Lasse Kolsrud

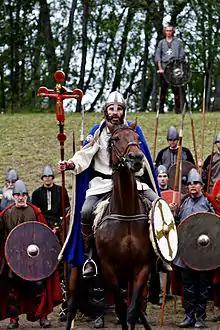
Lasse Kolsrud as the king in "The Saint Olav Drama", 2008

He has performed at the Trøndelag Theater, the Norwegian Theater, and on film. He has also directed the theater version of Frode Grytten's novel "Bikubesong" at the Norwegian Theater. For his dramatization and direction of this play, he received the Hedda Award in the Most Promising Newcomer category in 2004.